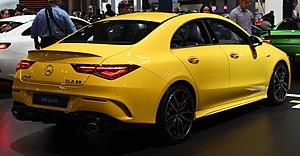
La Mercedes-Benz Classe CLA est une gamme d'automobile compacte ayant une carrosserie de berline coupé tricorps et shooting-brake sportif du constructeur allemand Mercedes-Benz. Dérivée de la Classe A Type 176, elle est produite de 2013 à début 2019, puis une nouvelle version voit le jour en 2019.